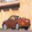
Label: automobile